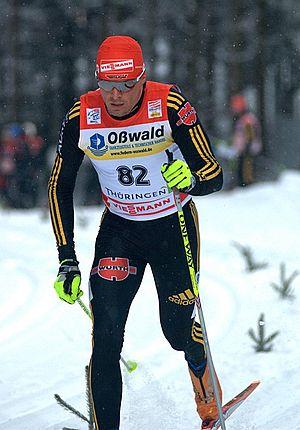
Tobias Angerer, né le 12 avril 1977 à Traunstein, est un fondeur allemand. Il est quatre fois médaillés aux Jeux olympiques d'hiver, deux médailles d'argent, avec le relais quatre fois dix kilomètres en 2006 et lors de la poursuite en 2010, et deux de bronze, le relais en 2002 et le quinze kilomètres classique en 2006. Il remporte sept mdailles en Championnats du monde, quatre dargent et trois de bronze. Il remporte quatre globes de cristal, deux attribués au vainqueur de la Coupe du monde, lors des saisons 2005-2006 et 2006-2007, saisons où il remporte également le classement des courses longues distances.